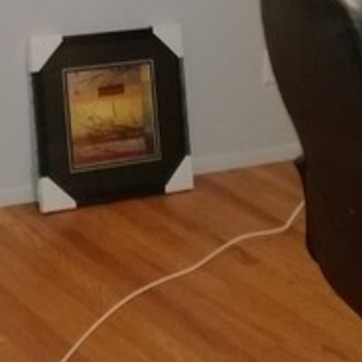
Material: paper